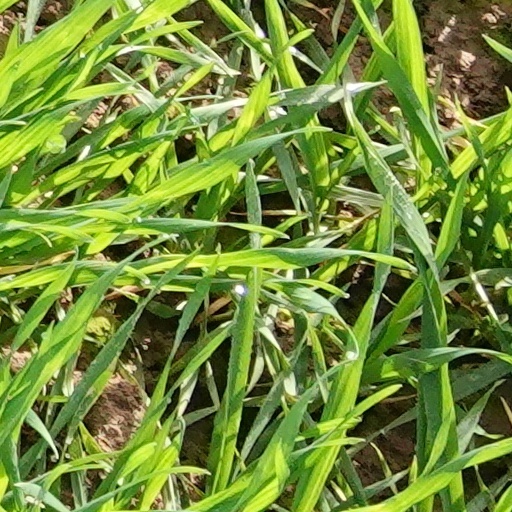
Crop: wheat